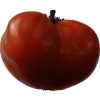
Label: tomato